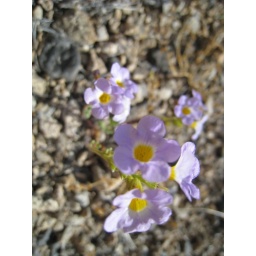
purple wildflowers in red rock canyon